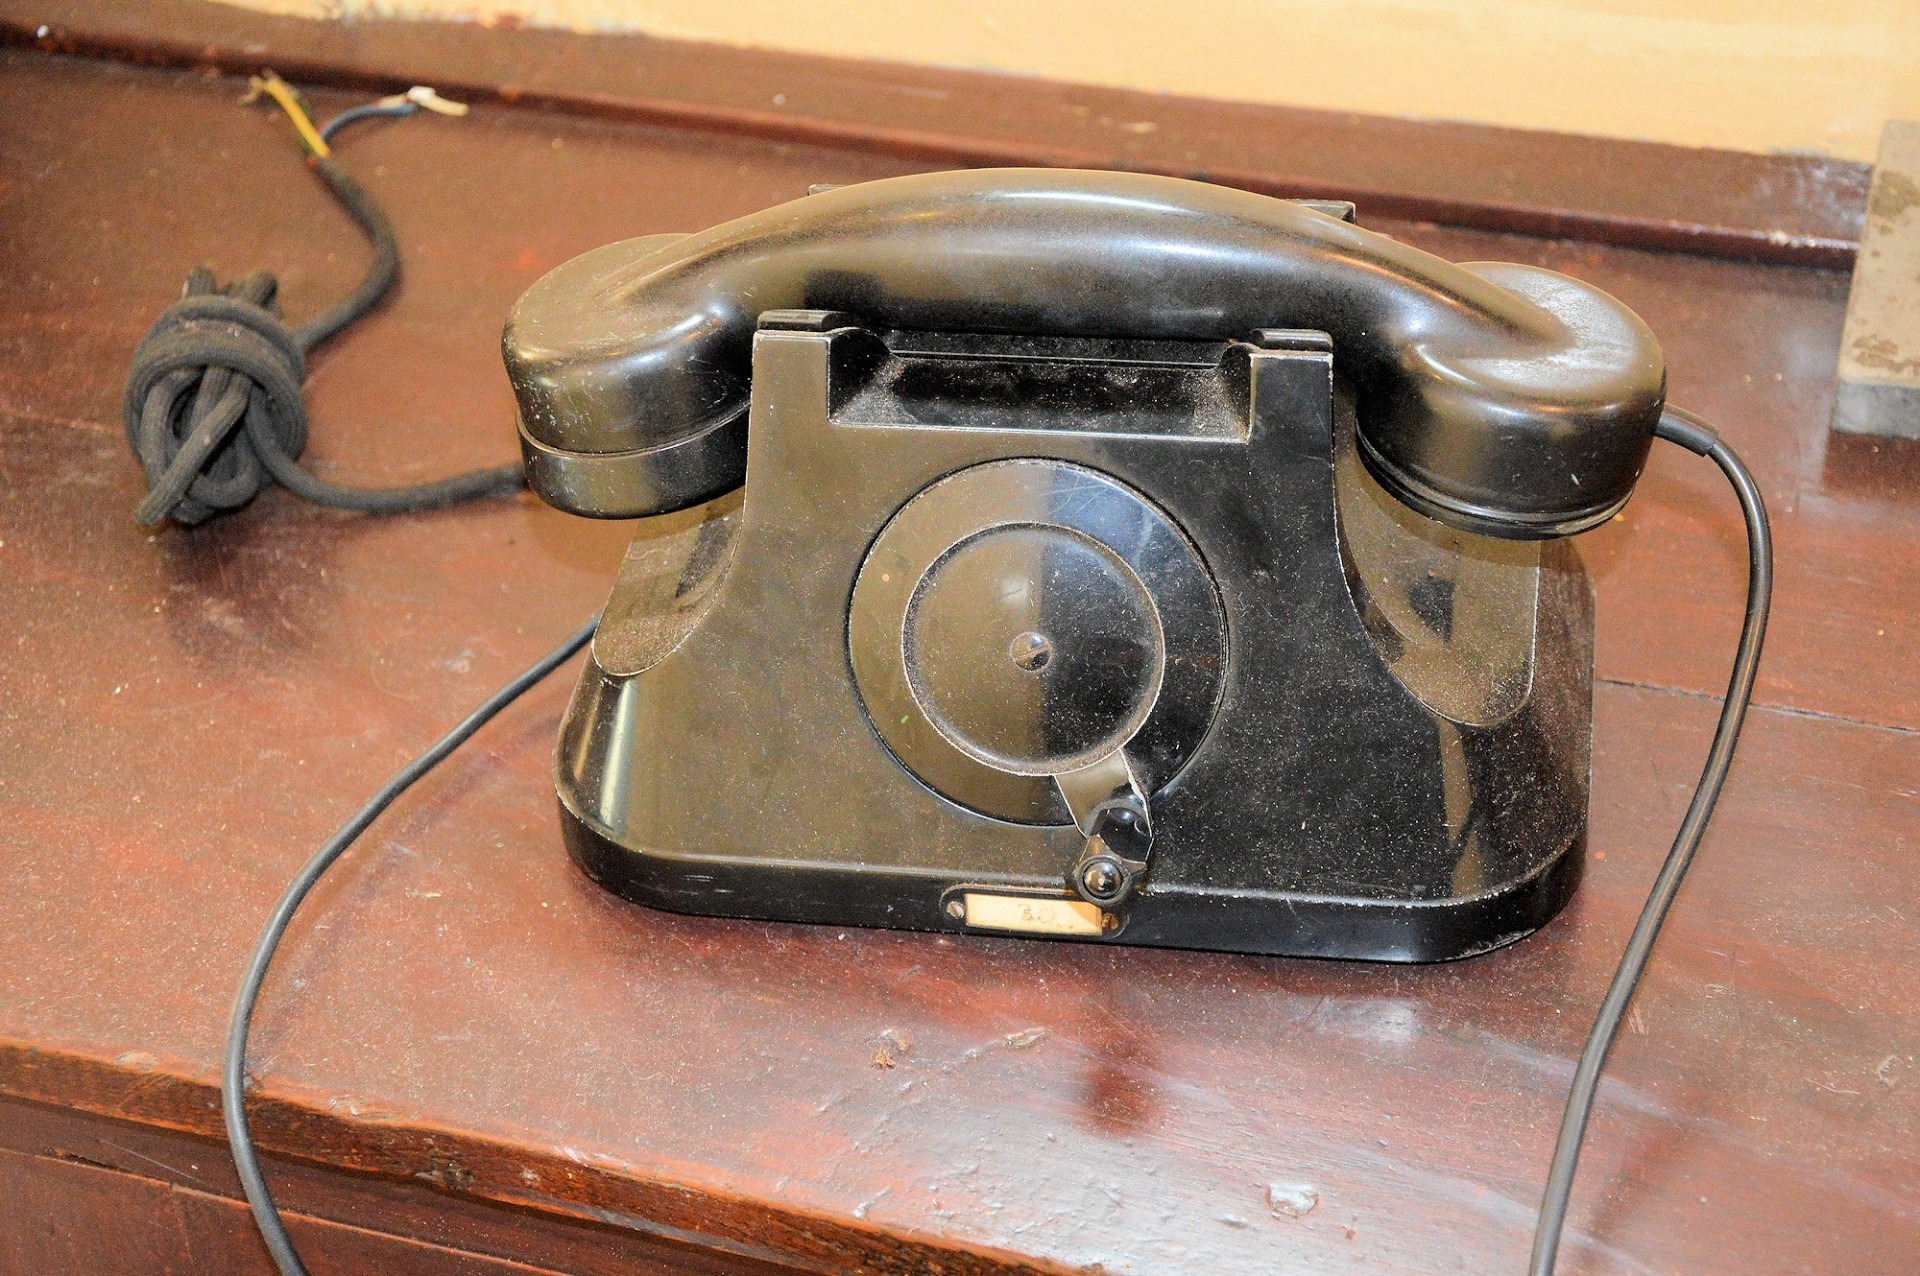
technology, antique, retro, old, phone, telephone, communication, machine, call, calling, dusty, communicate